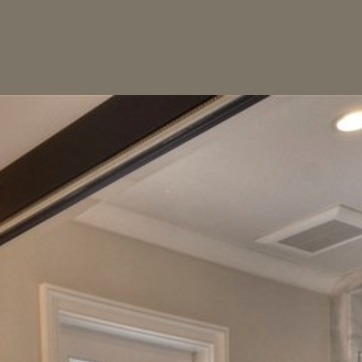
Material: mirror